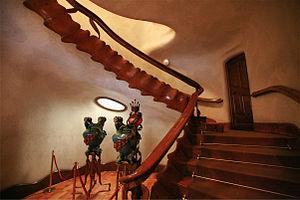
La Casa Batlló est un édifice moderniste conçu par l'architecte Antoni Gaudí, chef de file de ce mouvement, de 1904 à 1906. Elle est située dans l'Illa de la Discòrdia, au 43 Passeig de Gràcia à Barcelone.